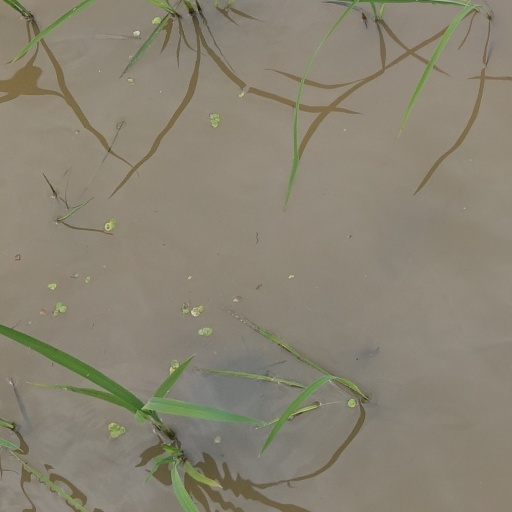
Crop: rice